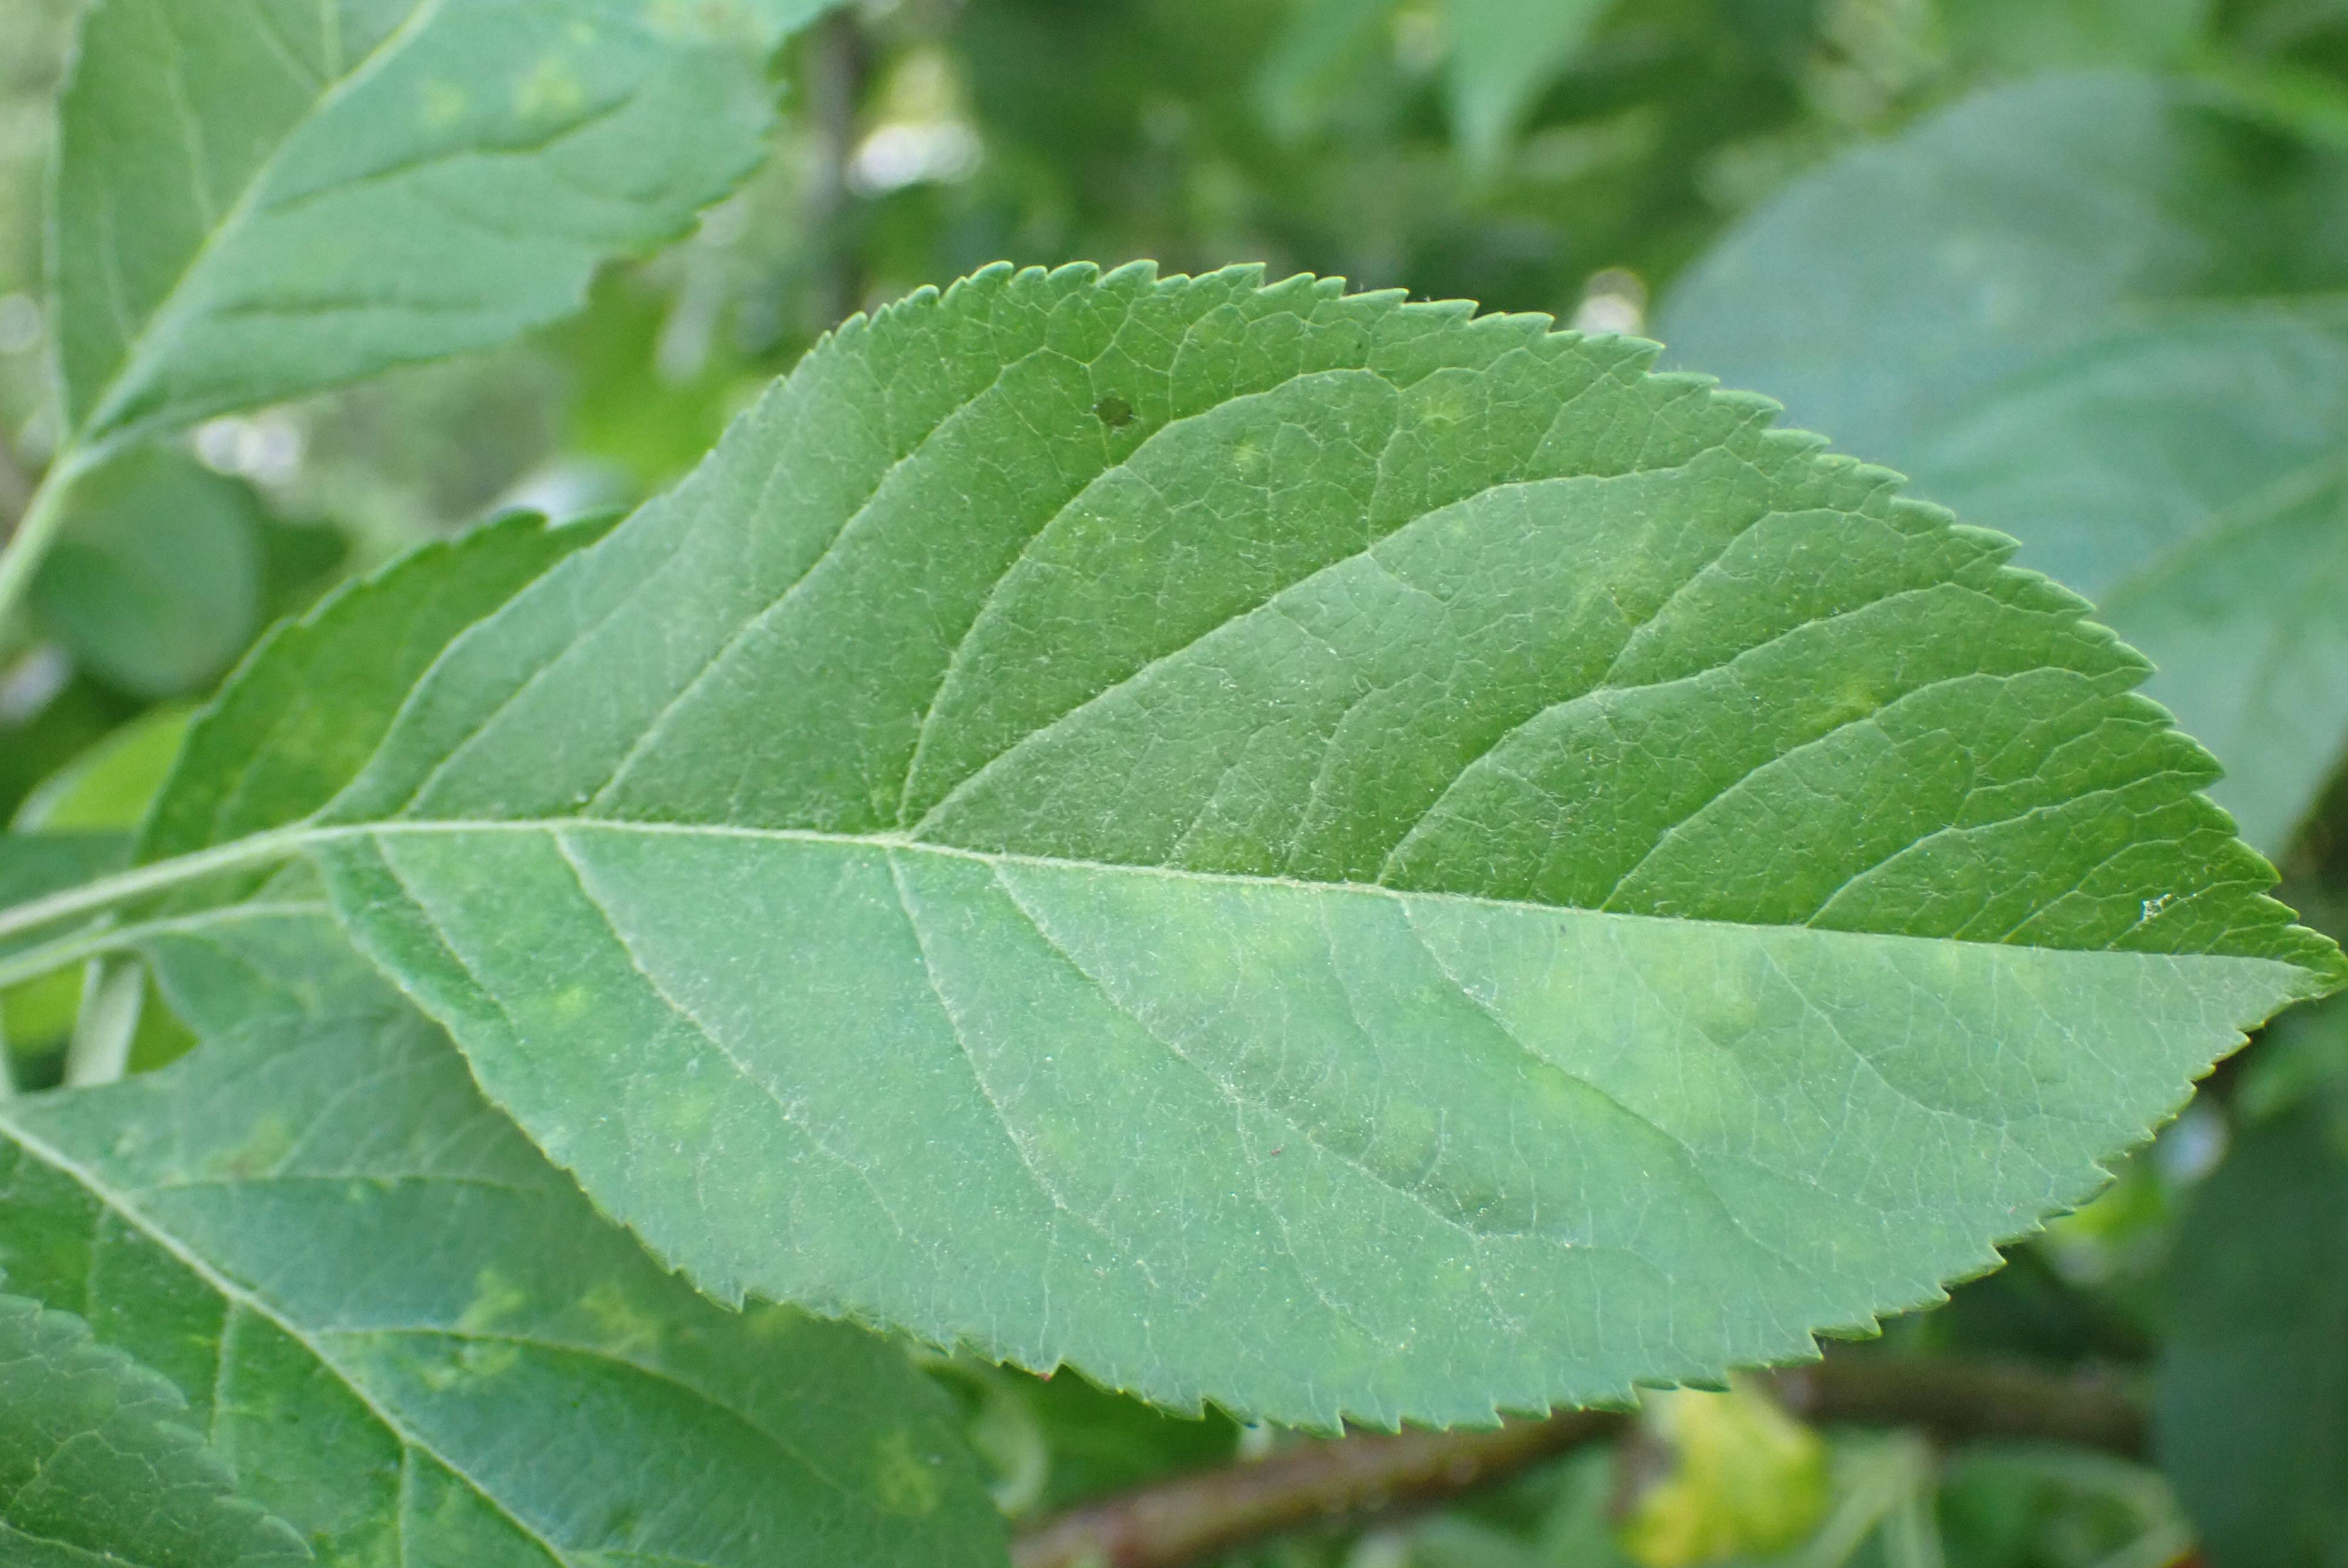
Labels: scab